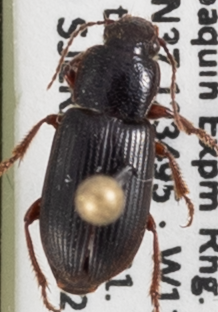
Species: Dicheirus piceus
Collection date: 2021-04-14 04:00:00
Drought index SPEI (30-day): -1.012
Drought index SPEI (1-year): -1.69
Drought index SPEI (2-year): -1.642